Cronulla

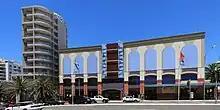

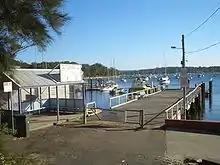
Cronulla Ferry Wharf

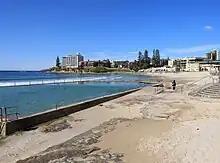
Cronulla Beach and rock pool

The main shopping strip runs along Cronulla Street, which has been partly converted into a pedestrian mall known as Cronulla Plaza. It also extends along the Kingsway, Gerrale Street and other surrounding streets. Cronulla has developed a café culture, with some cafés and restaurants located along the North Cronulla foreshore and Cronulla Plaza. The suburb boasts a Rydges high-rise hotel, although tourists can choose from a variety of hotels, motels and serviced apartments. Cronulla has many restaurants, nightclubs, pubs and bars, as well as a brand-new Hoyts cinema that opened late-2020.